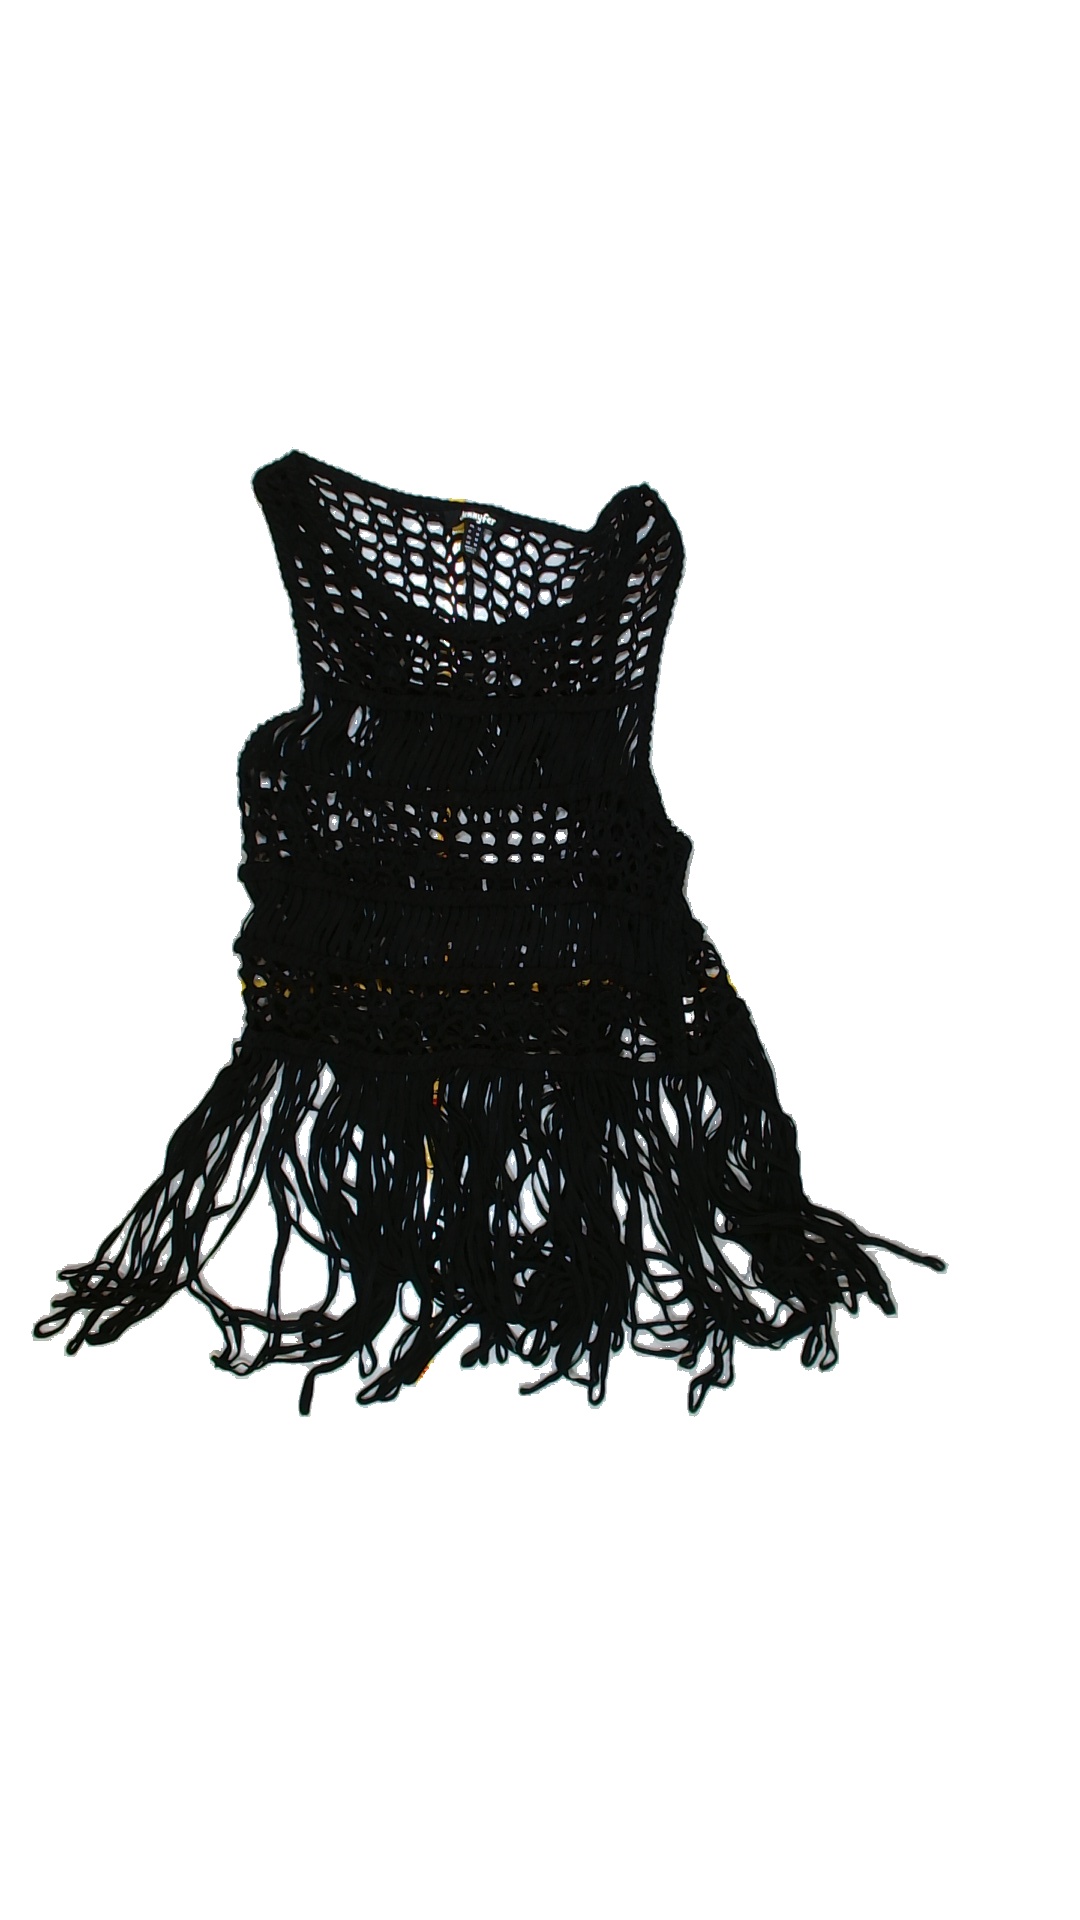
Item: Top (Ladies)
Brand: Not Applicable
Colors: Black
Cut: C-collar
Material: Unknown
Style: No trend
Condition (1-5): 5
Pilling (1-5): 5
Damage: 0
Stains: No
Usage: Reuse
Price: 50-100